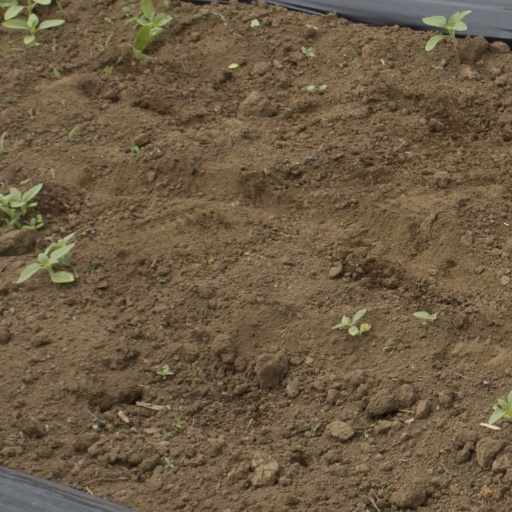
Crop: Jerusalem artichoke